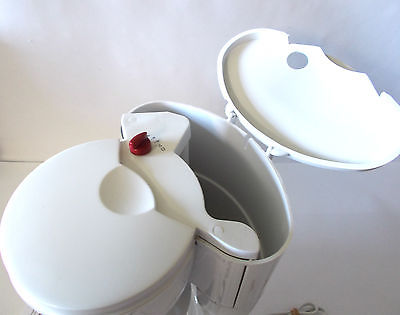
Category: coffee maker